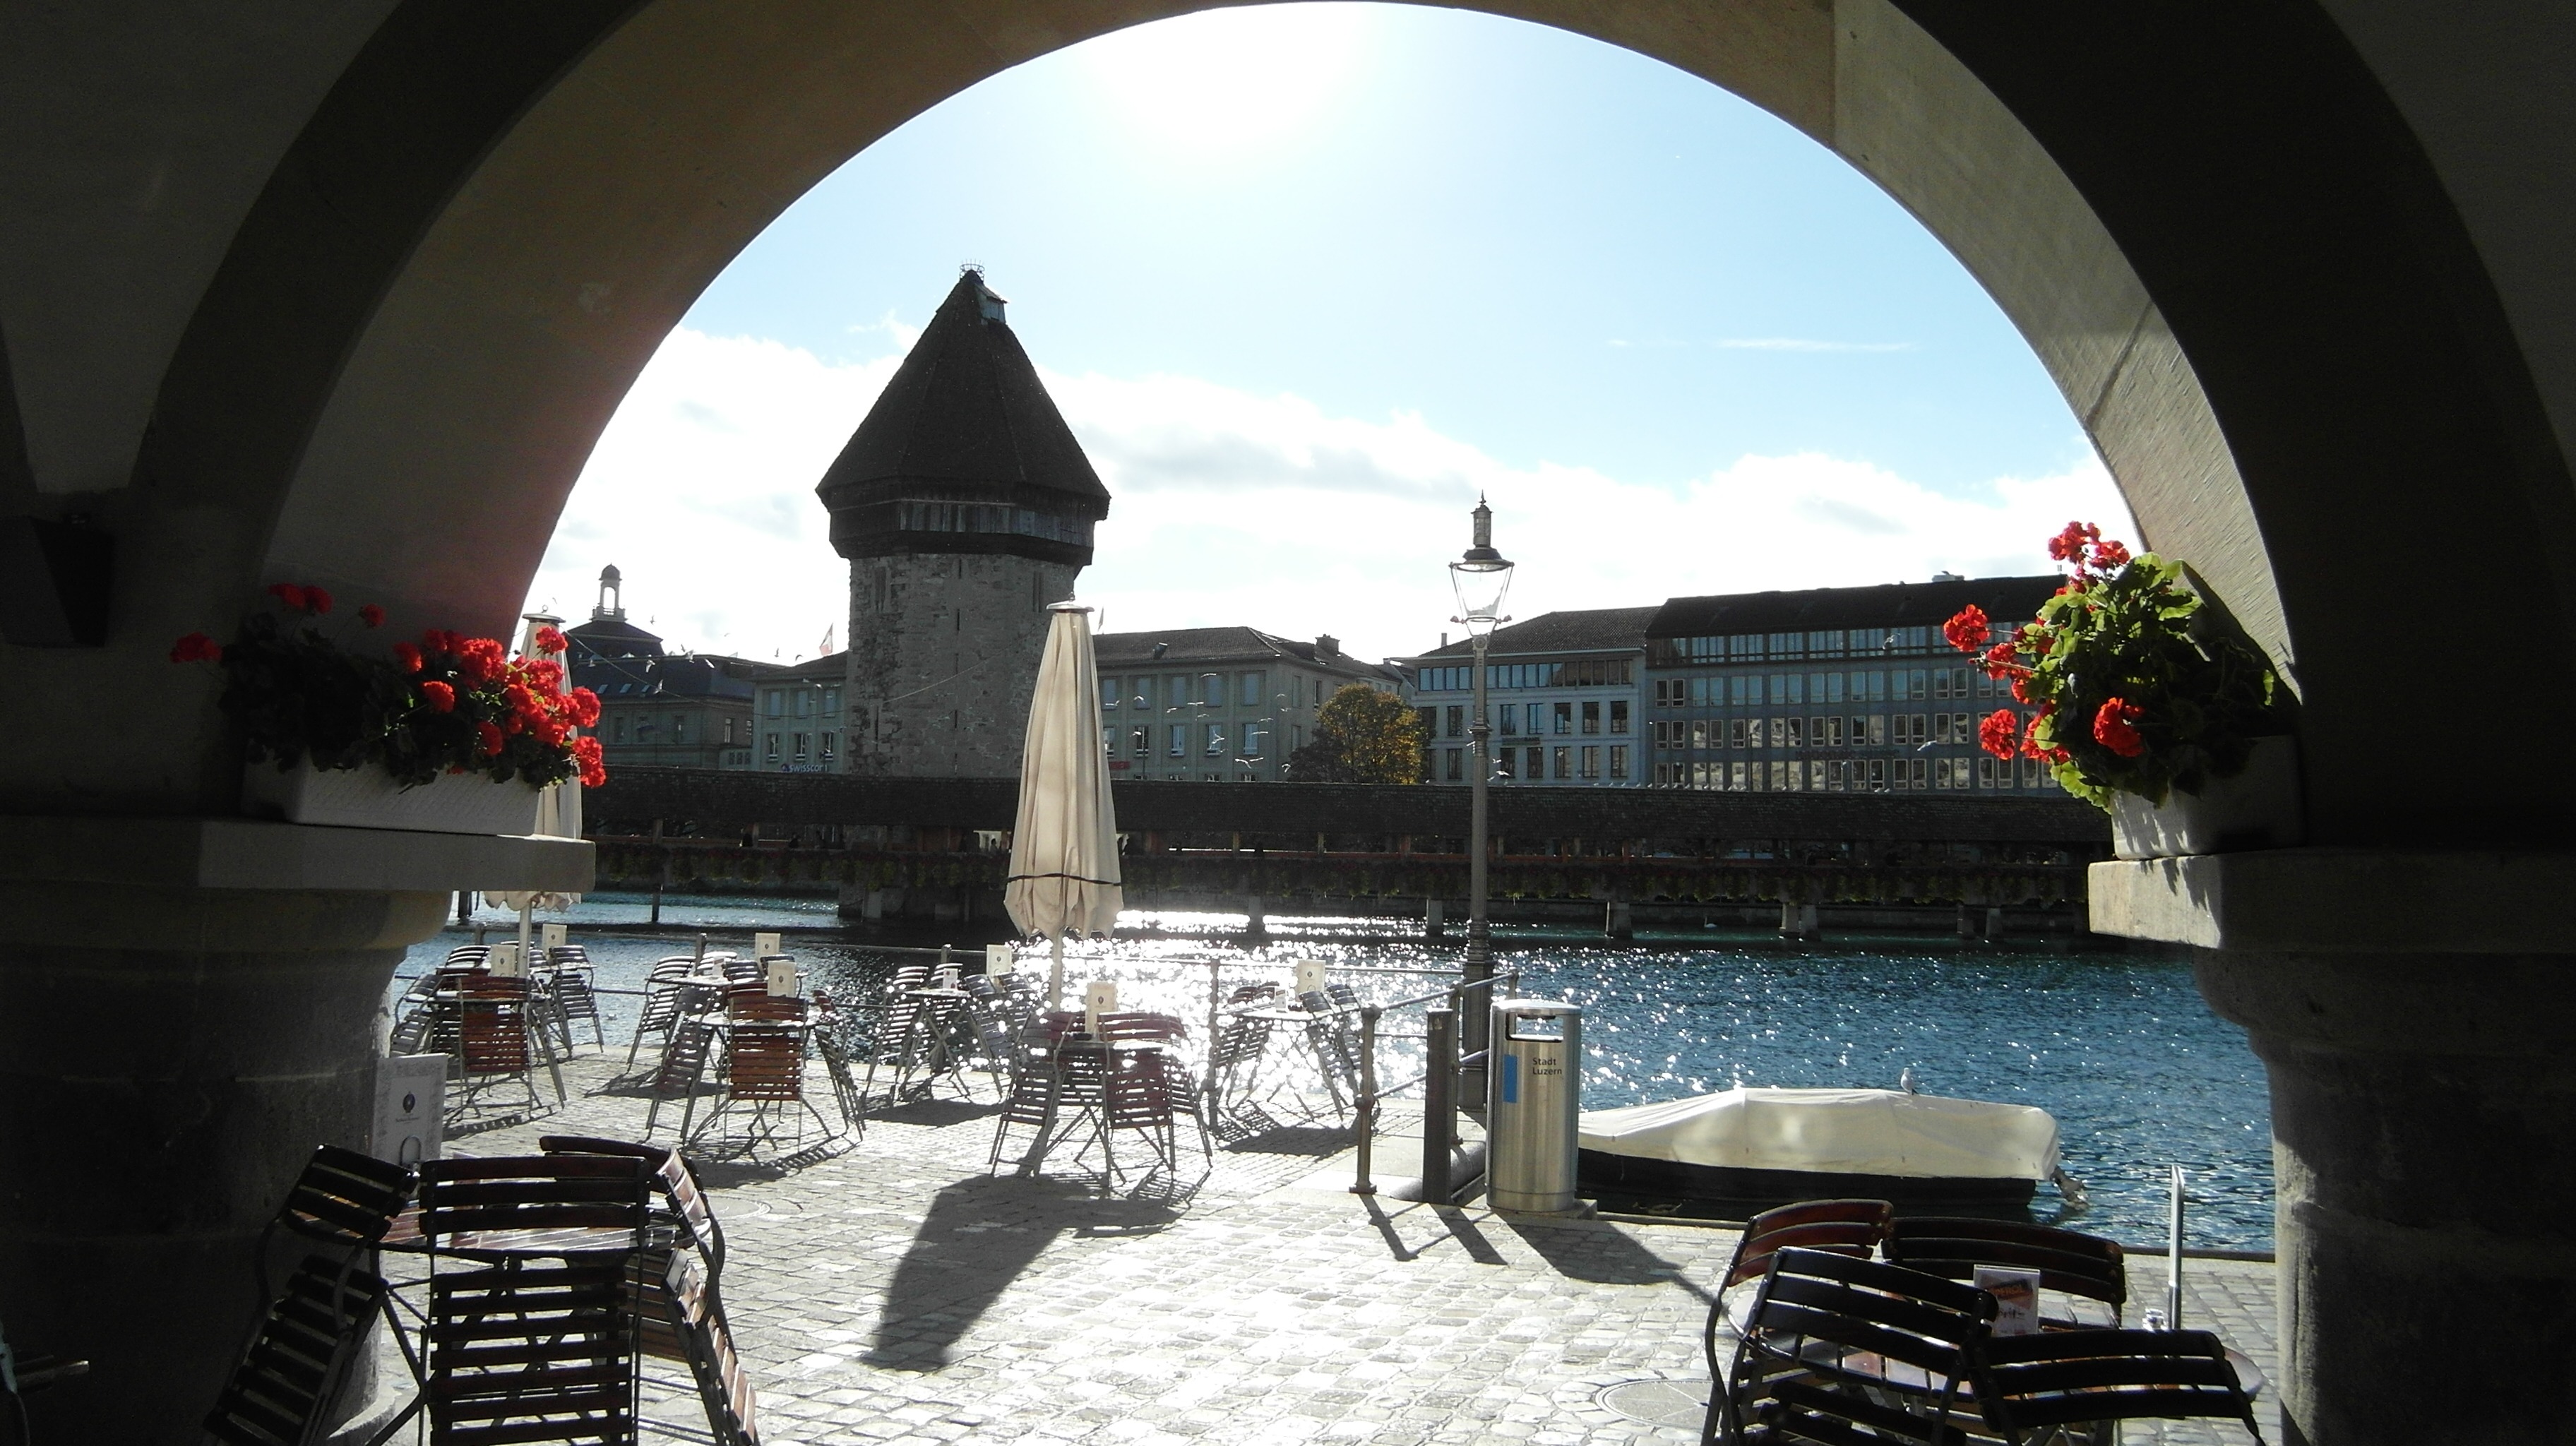
water, sky, bridge, window, building, blue, water tower, lucerne, switzerland, tourist attraction, reuss, kappel bridge